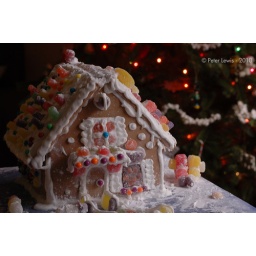
A gingerbread house sits in front of the Christmas tree for viewing.